Final Battle (2018)

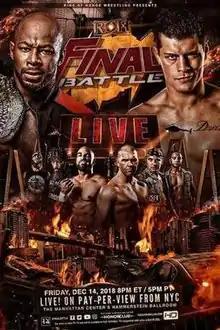
Promotional poster featuring ROH Roster

Final Battle (2018) was a professional wrestling pay-per-view (PPV) event produced by Ring of Honor (ROH). The four-hour long event took place on December 14, 2018, at the Hammerstein Ballroom in New York City, New York. It was the 17th event under the Final Battle chronology, and would be the final appearances of Cody, The Young Bucks, & Adam Page in Ring of Honor.